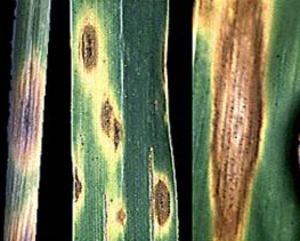
Stagonospora nodorum attaque sur feuille
Phaeosphaeria nodorum est une espèce de champignons ascomycètes de la famille des Phaeosphaeriaceae.